38th Light Anti-Aircraft Brigade (United Kingdom)

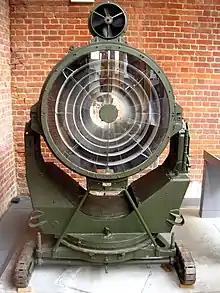
90 cm Projector Anti-Aircraft, displayed at Fort Nelson, Portsmouth

In August 1940, the Royal Engineers AA battalions were transferred to the Royal Artillery and were termed Searchlight Regiments. By now, the 27th (London Electrical Engineers) had been transferred to 47 AA Bde covering Southampton, and had been exchanged with 35th (1st Surrey Rifles) Searchlight Regiment, Royal Artillery. In October, 38 AA Bde was joined by the newly raised 79th Searchlight Regiment, Royal Artillery.